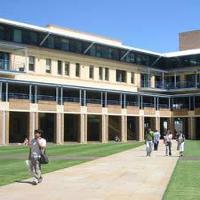
Weather: sun or clear